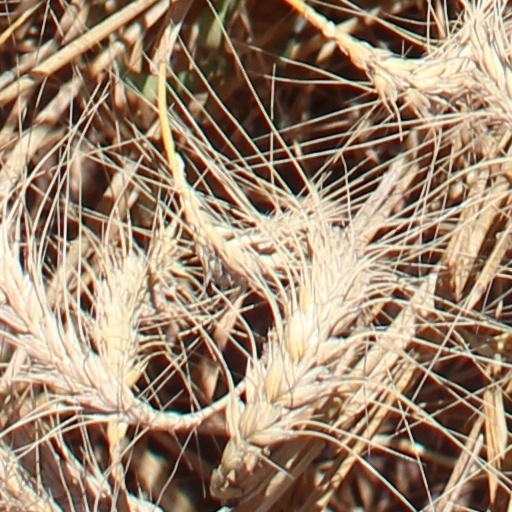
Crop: wheat